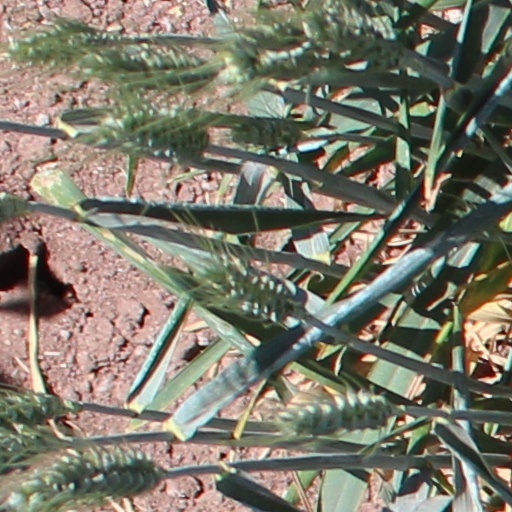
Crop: wheat